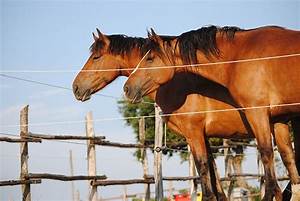
Label: horse